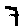
Label: 7